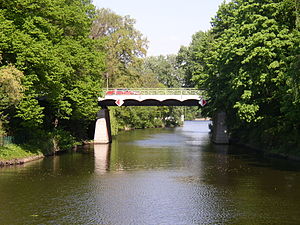
Griebnitzkanalen
Alsenbroen over Griebnitzkanalen
Griebnitzkanalen, eller Prinz-Friedrich-Leopold-Kanal, er en kanal i de vestlige forstæder af Tysklands hovedstad Berlin. Den består af en række småsøer Stölpchensee, Pohlesee og Kleiner Wannsee, der er forbundet med gravede kanaler.